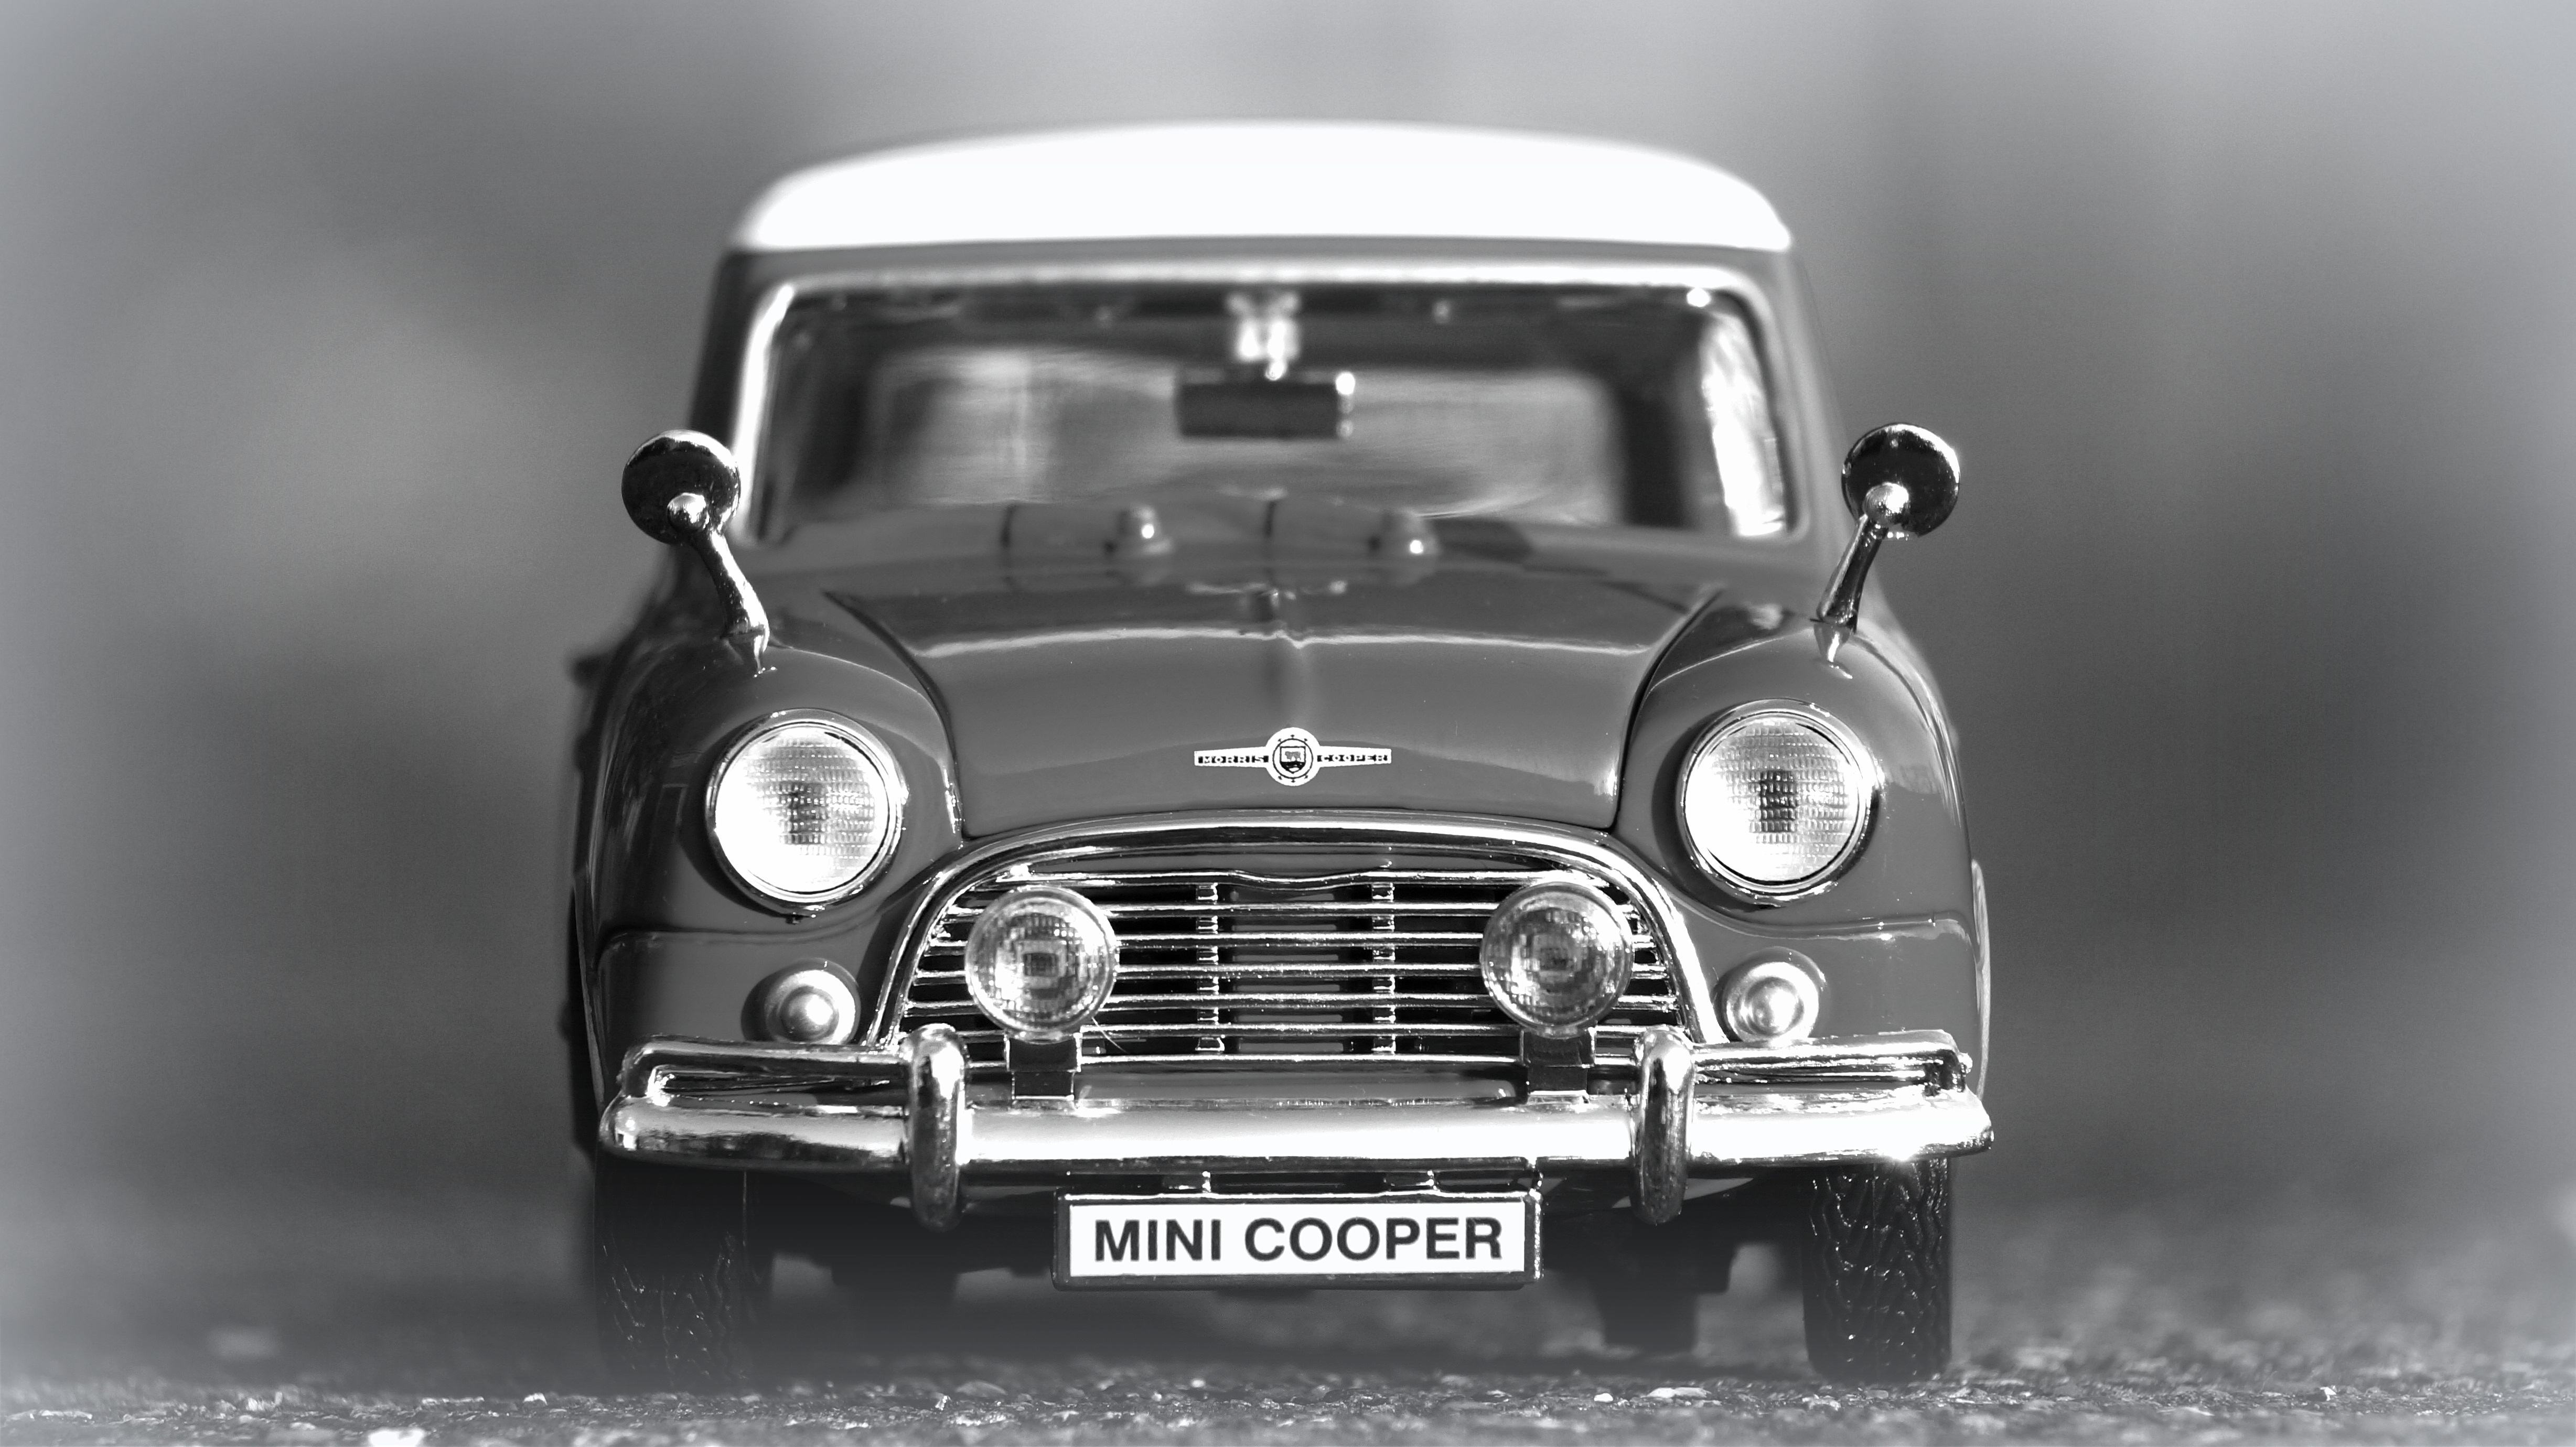
black and white, car, vintage, old, model, vehicle, toy, motor vehicle, vintage car, sedan, mini, classic, convertible, 1960s, old cars, antique car, model car, land vehicle, monochrome photography, automobile make, automotive exterior, automotive design, luxury vehicle